Riverine Flotilla of the Polish Navy

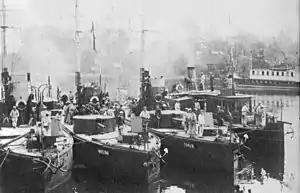
Polish Warszawa-class river monitors in Pinsk.

In peace-time the Riverine Flotilla of the Polish Navy, as it was officially called, operated on the Pina River (Dnieper–Bug Canal), as well as on the Pripyat and the Strumień rivers. It served as a mobile reserve of the Border Defense Corps and was to support the front in case of a war with the Soviet Union. Prior to the invasion of Poland, a number of ships of the Riverine Flotilla were moved to the Vistula as a detachment and became "Oddział Wydzielony Rzeki Wisły", better known as the Vistula Flotilla.